Chapultepec

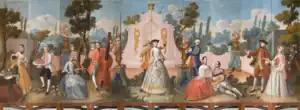
Biombo. "Sarao" [party] "in a garden of Chapultepec", anonymous painter, –1790, Mexico City. National Museum of History of Chapultepec Castle.

During the Spanish conquest of the Aztec Empire, one of the last battles between the Spanish and ruler Cuauhtémoc occurred at Chapultepec Hill in 1521. Shortly thereafter, the Franciscans built a small hermitage over the indigenous altar on Chapultepec Hill. Hernán Cortés appropriated Chapultepec and granted the northern portion to Captain Juan Jaramillo, who would become the husband of La Malinche. However, in 1530, Charles V decreed the area as the property of Mexico City and opened it to the public. The Spanish continued to use the Aztec aqueduct, but in 1771, another one was deemed necessary for the growing population of Mexico City. The Chapultepec aqueduct led water from the springs of the forest to an area in what was the south of the city, called Salto del Agua. It flowed over 904 arches and 3,908 meters. In 1785, the Franciscan hermitage was demolished to make way for the Chapultepec Castle, converting the hill and the forest around it into a summer retreat for colonial viceroys. The area was walled off from the general public and was the scene of elegant parties.